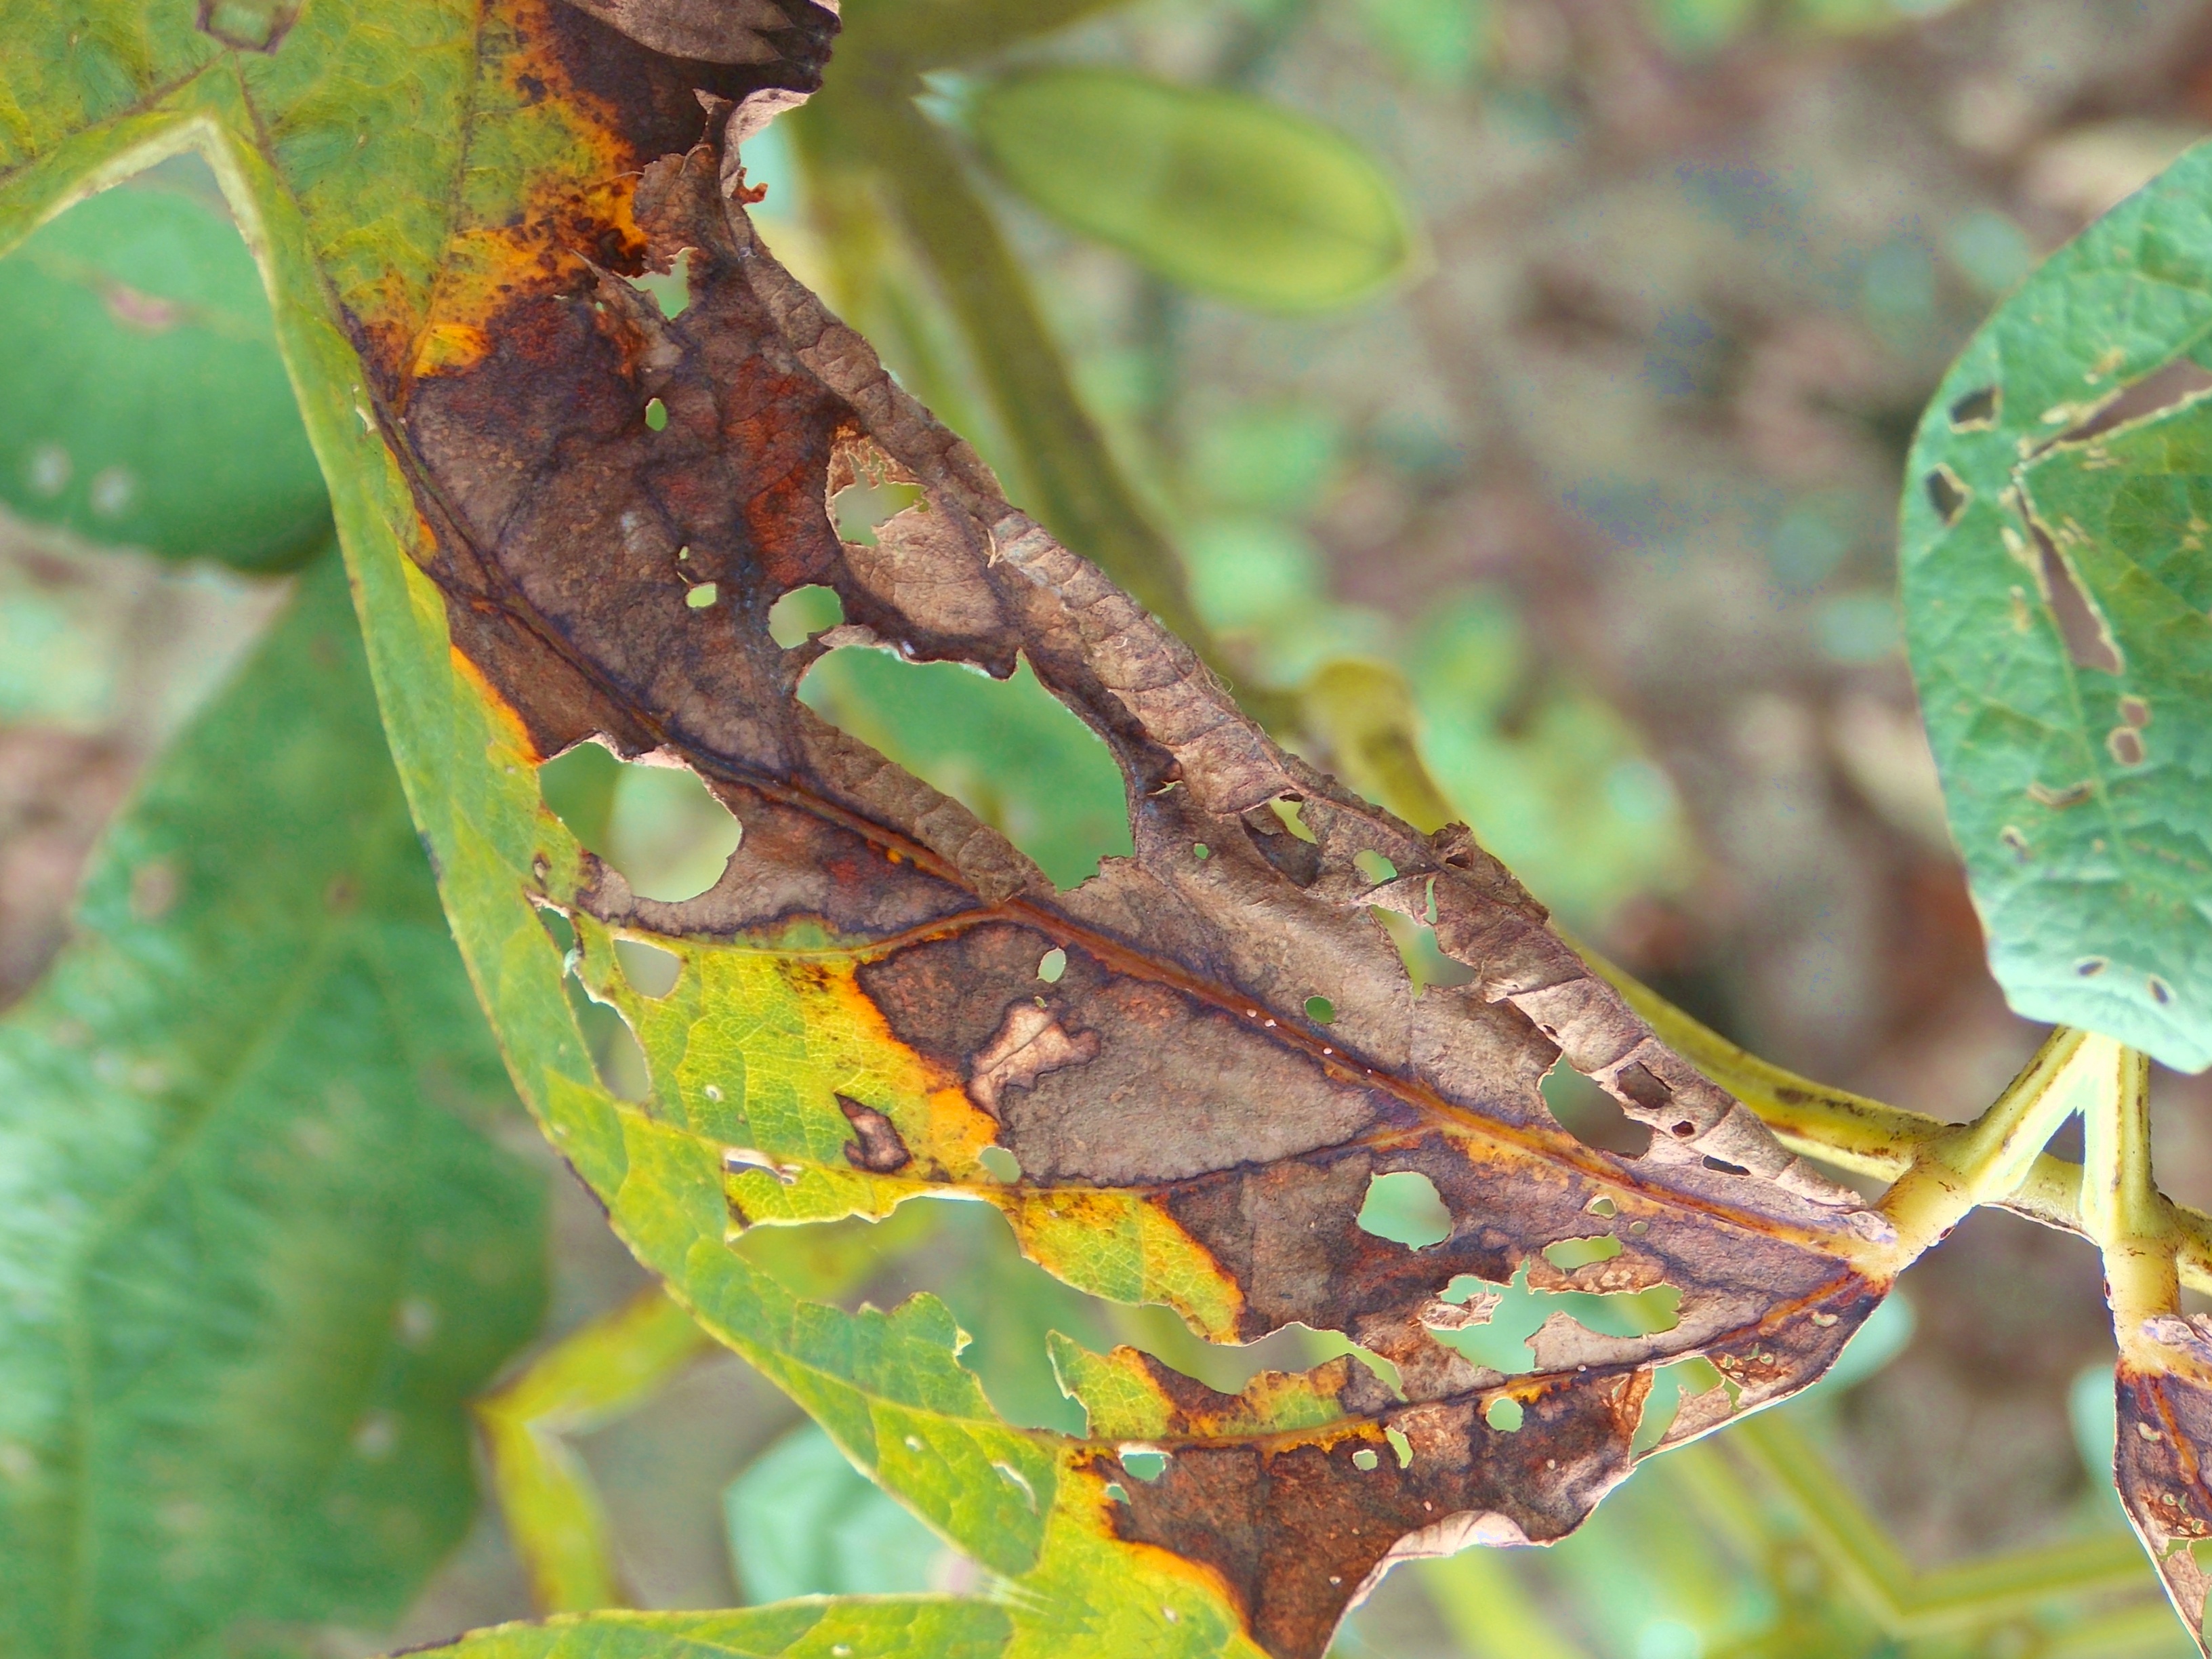
Label: Disease